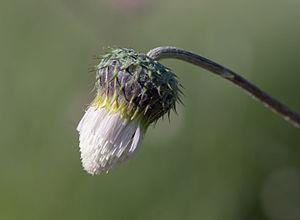
Inflorescence de Tyrimnus leucographus L. (Cassini) (Asteraceae) - Chardon à taches blanches - Seule espèce connue du genre Tyrimnus - Jardin des Plantes de Paris